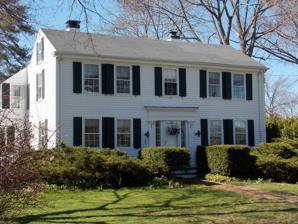
Building: John B. Russwurm House
Country: United States of America
Year built: 1812
Historic house in Maine, US United States historic place John B. Russwurm House U.S. National Register of Historic Places Show map of Maine Show map of the United States Location 238 Ocean Avenue, Portland, Maine Coordinates 43°40′44″N 70°16′49″W / 43.67889°N 70.28028°W / 43.67889; -70.28028 Built c. 1810 ( 1810 ) NRHP reference No. 83000450 Added to NRHP July 21, 1983 The John B. Russwurm House is a historic house at 238 Ocean Avenue in the Back Cove neighborhood of Portland, Maine . Built about 1810, it was the residence of American abolitionist and Liberian colonist John Brown Russwurm . The house was listed on the National Register of Historic Places in 1983. Description and history The Russwurm House is located on the northwest side of Ocean Avenue ( Maine State Route 9 ), between Gleckler and Wellington Roads. It is set back from the road, just south of the Church of the Holy Spirit. It is a typical Federal period 2 + 1 ⁄ 2 -story wood-frame structure, with a five-bay front facade and side gable roof. It is one room deep, and has a center entrance with a modest Greek Revival surround that includes sidelights and pilasters. A single-story ell extends to the rear on the left side, its gabled roof perpendicular to the main roof. The interior has a narrow stair in the entrance vestibule, with a Greek Revival parlor to the left and a Federal period parlor to the right. This house was built about 1810, and was from 1812 to 1827 intermittently the home of John Brown Russwurm. Russwurm was born in Jamaica to white plantation owner, John R. Russwurm, and an enslaved black woman. His father died in 1815, and his stepmother, Susan, lived there with her third husband, local miller William Hawes , after their marriage in 1817. Educated at Hebron Academy and Bowdoin College (where he was the first African-American to graduate), he was co-editor of Freedom's Journal , the first newspaper in America owned and published by African-Americans. He was active in abolitionist circles, and was a proponent of returning blacks to Africa. In 1836, he was chosen to serve as the first black governor of Maryland in Africa , a colony which eventually became part of Liberia . This house is the only known property in the United States associated with his life. See also National Register of Historic Places listings in Portland, Maine References